Character creation

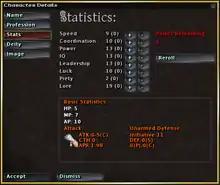
Character creation screen in "S.C.O.U.R.G.E.: Heroes of Lesser Renown"

Games that don't use point distribution to determine all statistic values use different methods for different types of statistic. For instance, there may be a few attributes with an assigned value each, but a large number of customizable skills. Here are some examples of different methods: